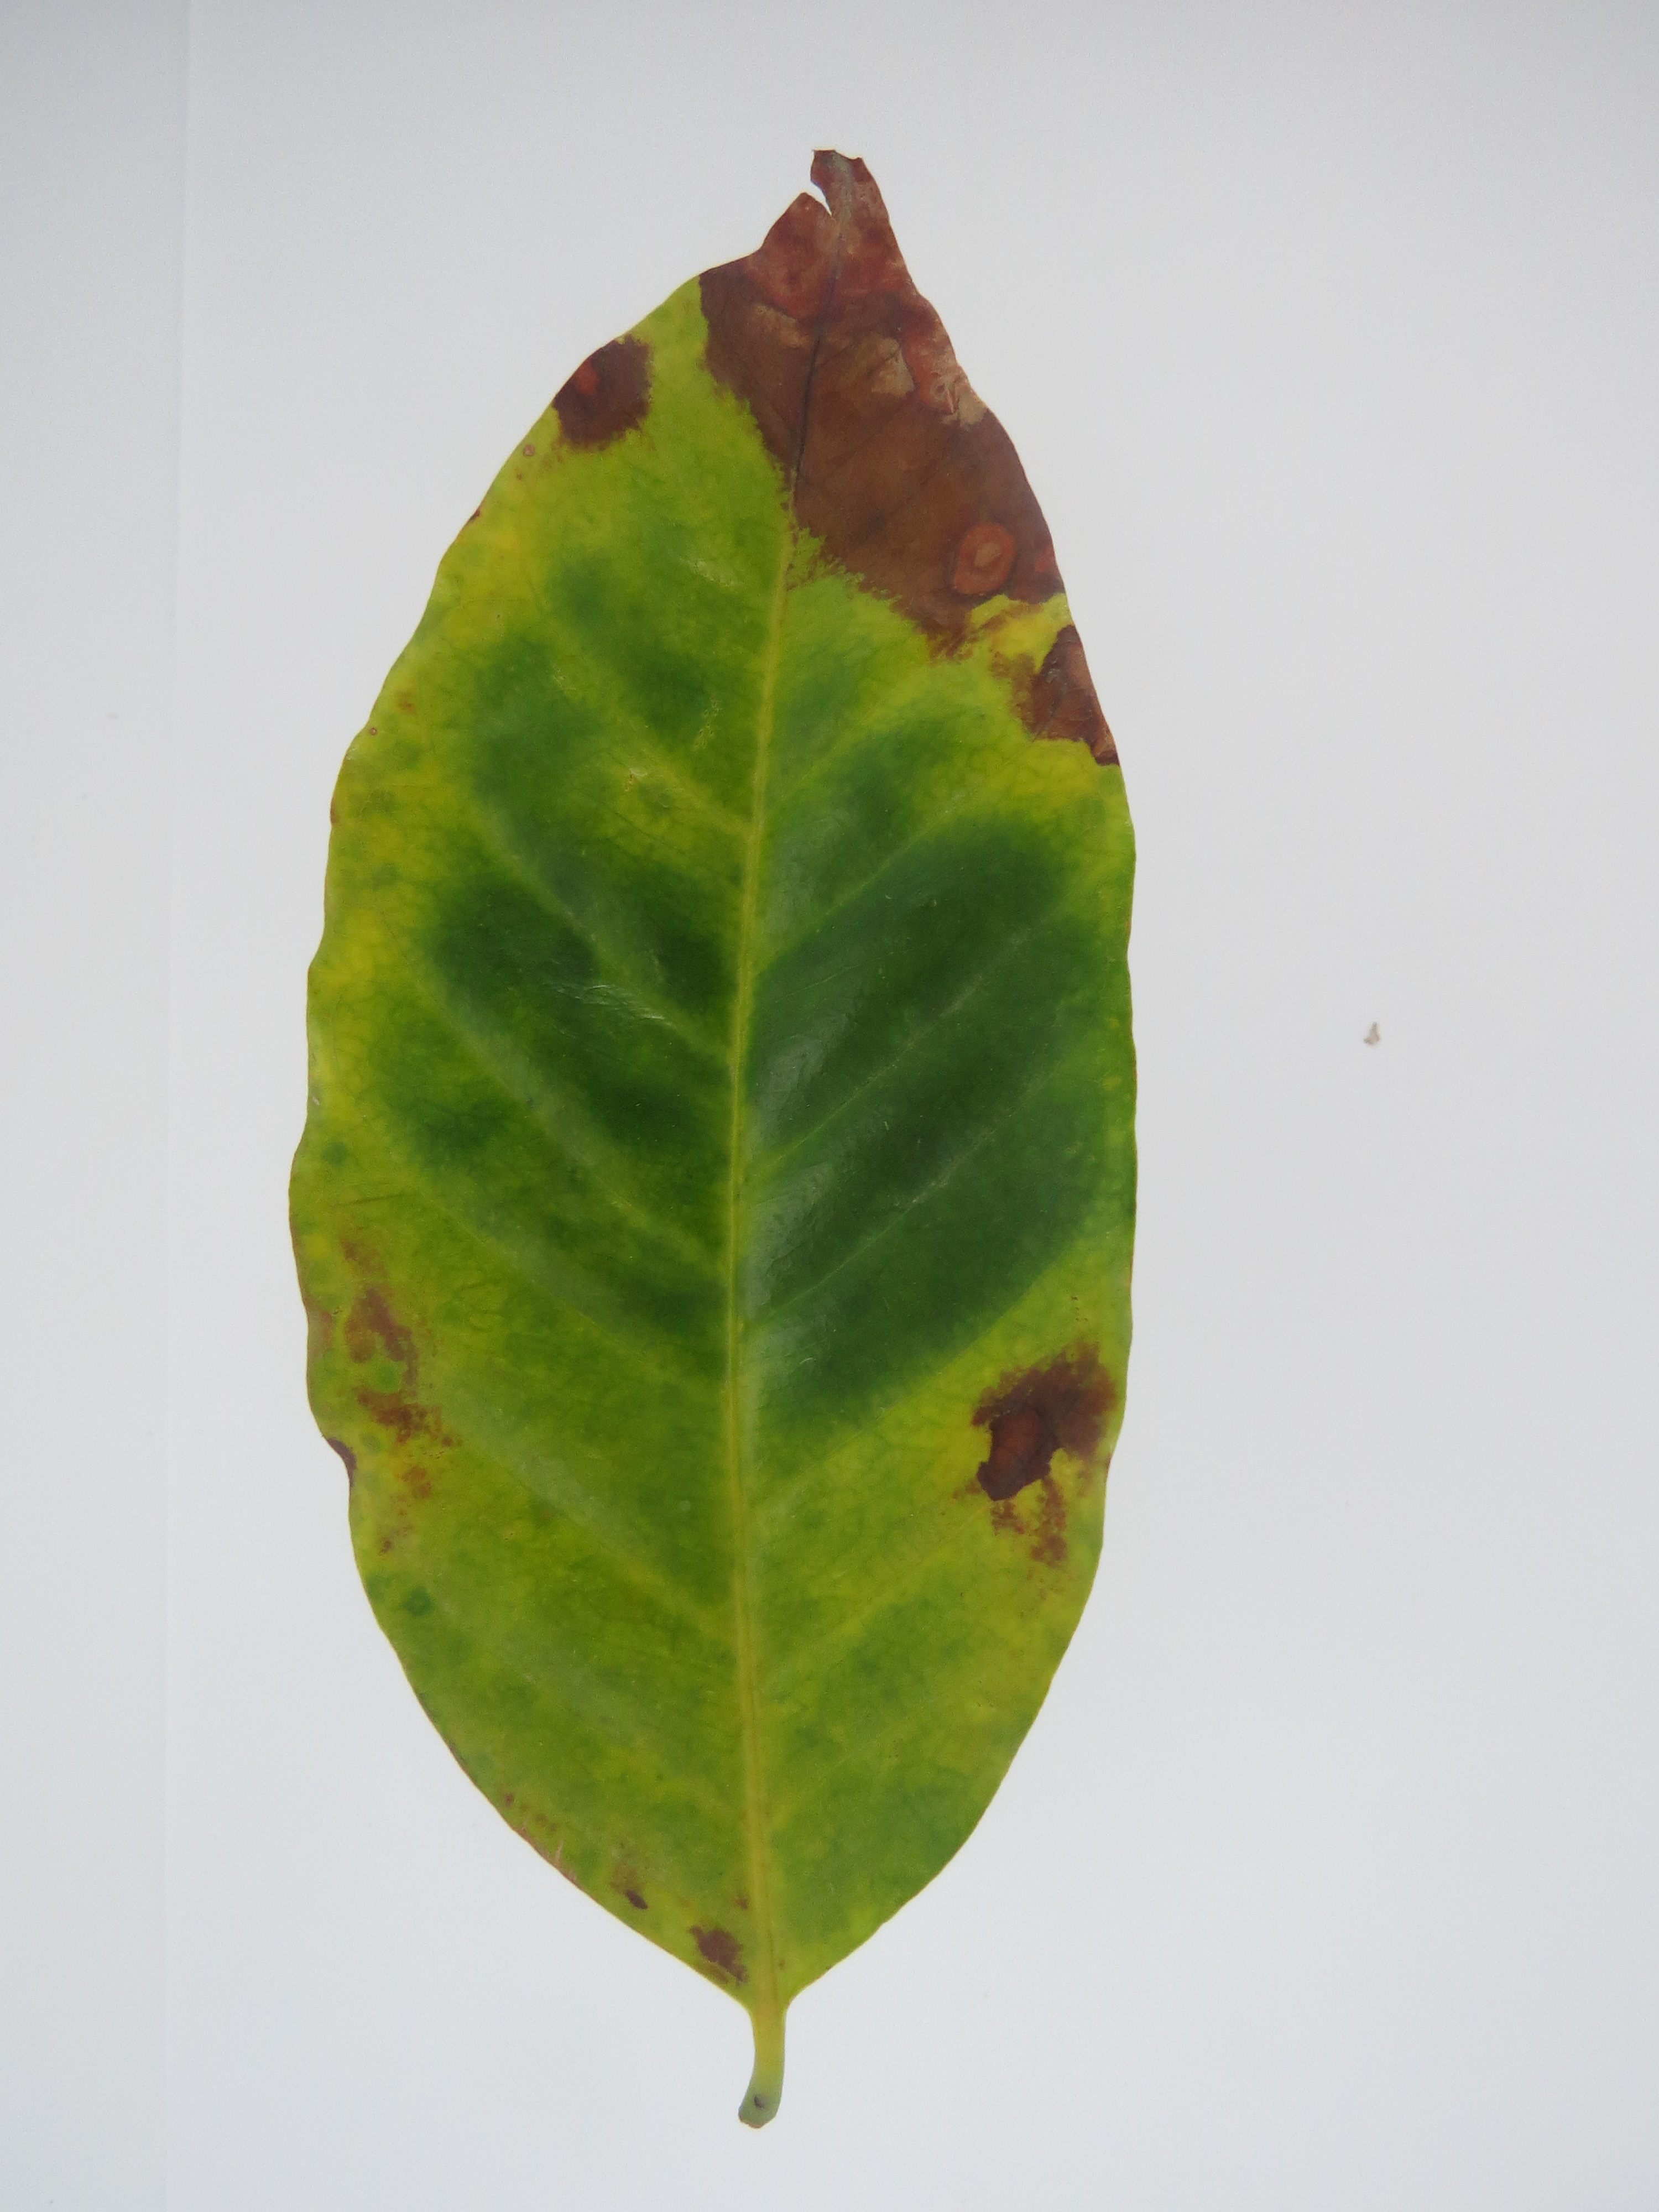
Label: potasium-K